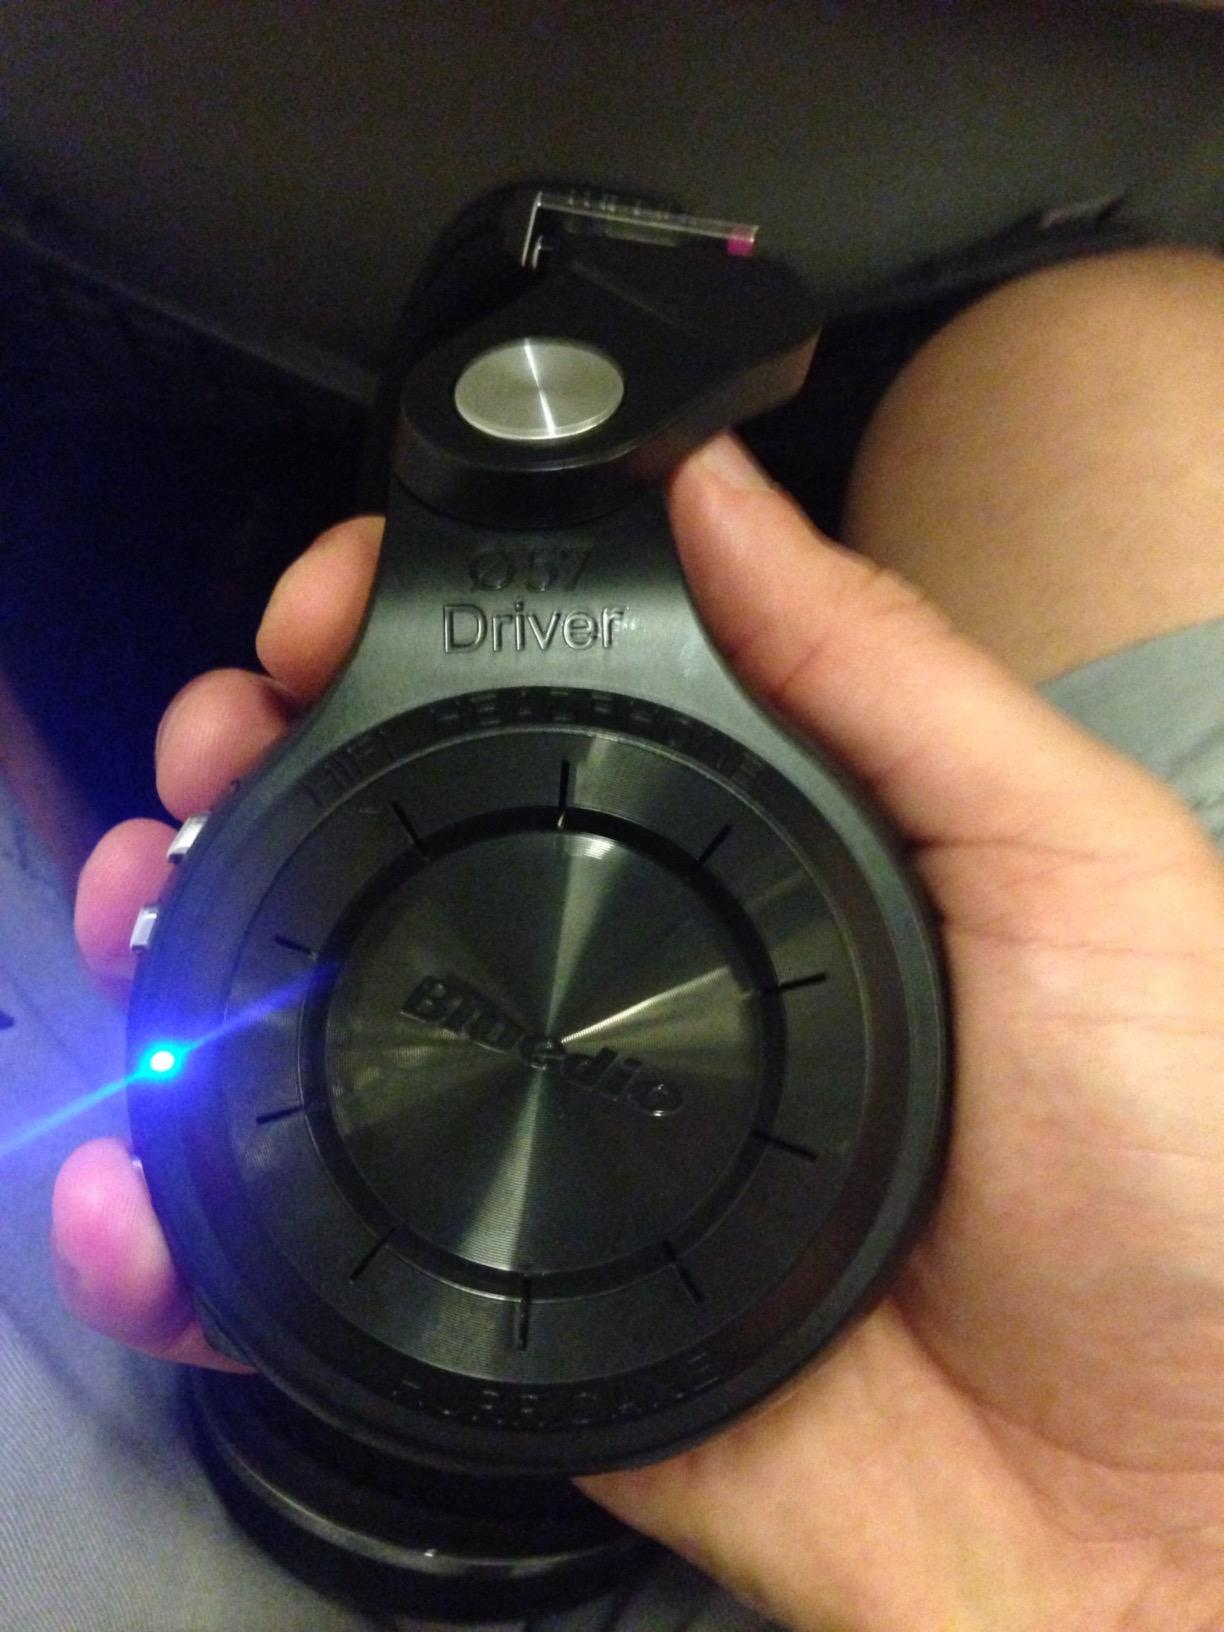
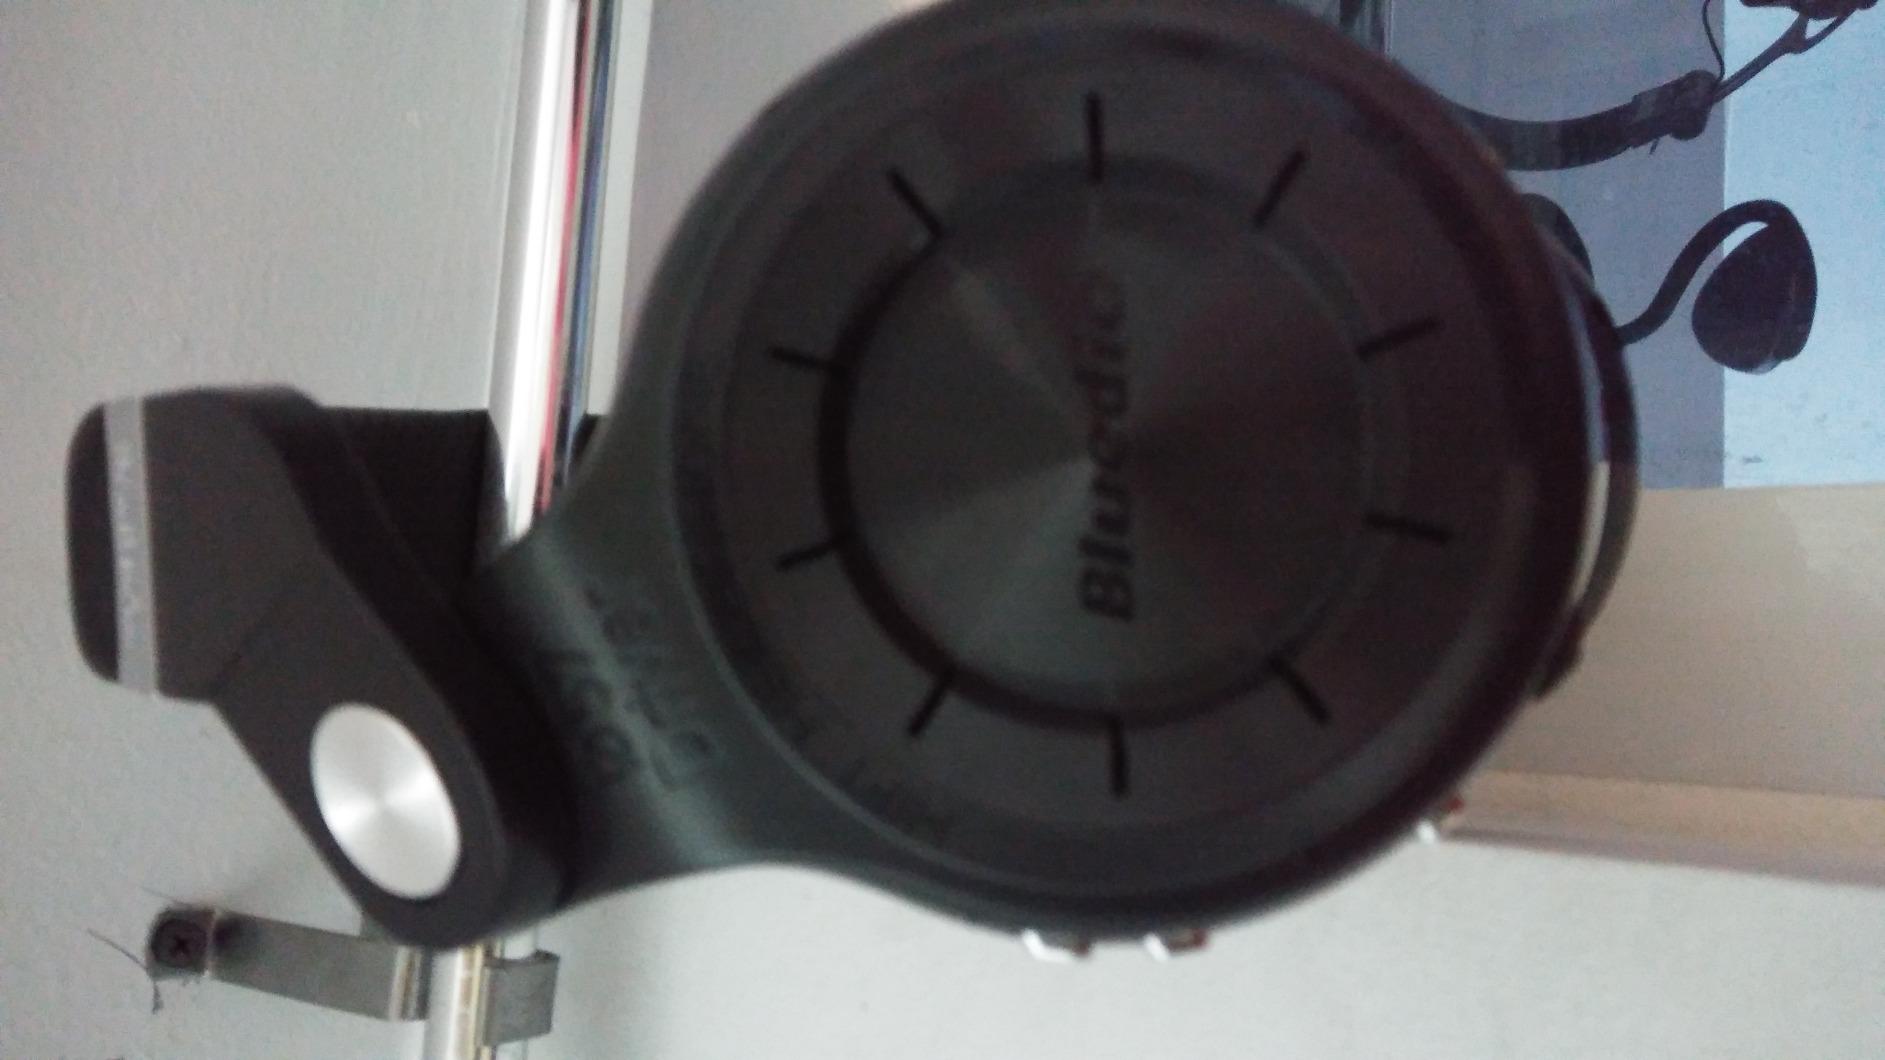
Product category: headphones
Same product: yes